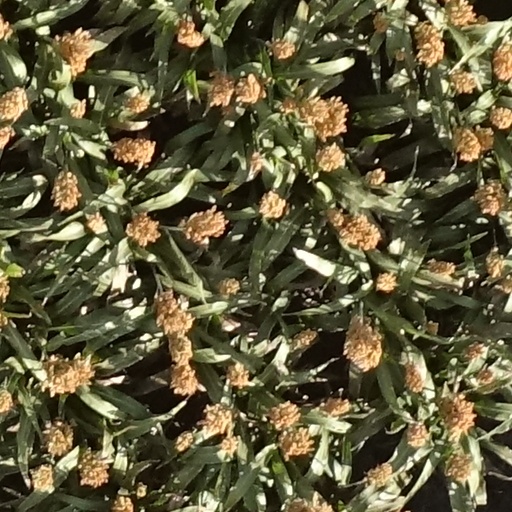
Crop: sorghum